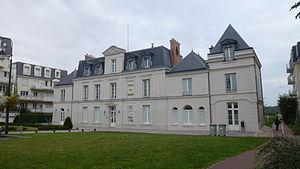
Le château de la Fresnaye à Combs-la-Ville.
Combs-la-Ville est une commune française située dans le département de Seine-et-Marne en région Île-de-France. Ses habitants sont appelés les Combs-la-Villais.